Genetic saturation

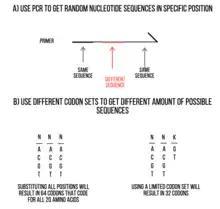
The types of codon sets that can be used for GSSM, as well as the potential number of codons and amino acids that can come from it.

Parsimony plays a fundamental role in genetic saturation analysis. This principle gives preference to the simplest explanation that can explain the data. In regards to genetic saturation, parsimony means that the hypothesized relationship is one that has the smallest number of character changes. Using parsimony to analyze genetic saturation can lead to conflict when creating a phylogenetic tree. When only sequence data is used, it is possible to come up with numerous phylogenetic trees with the same amount of parsimony.